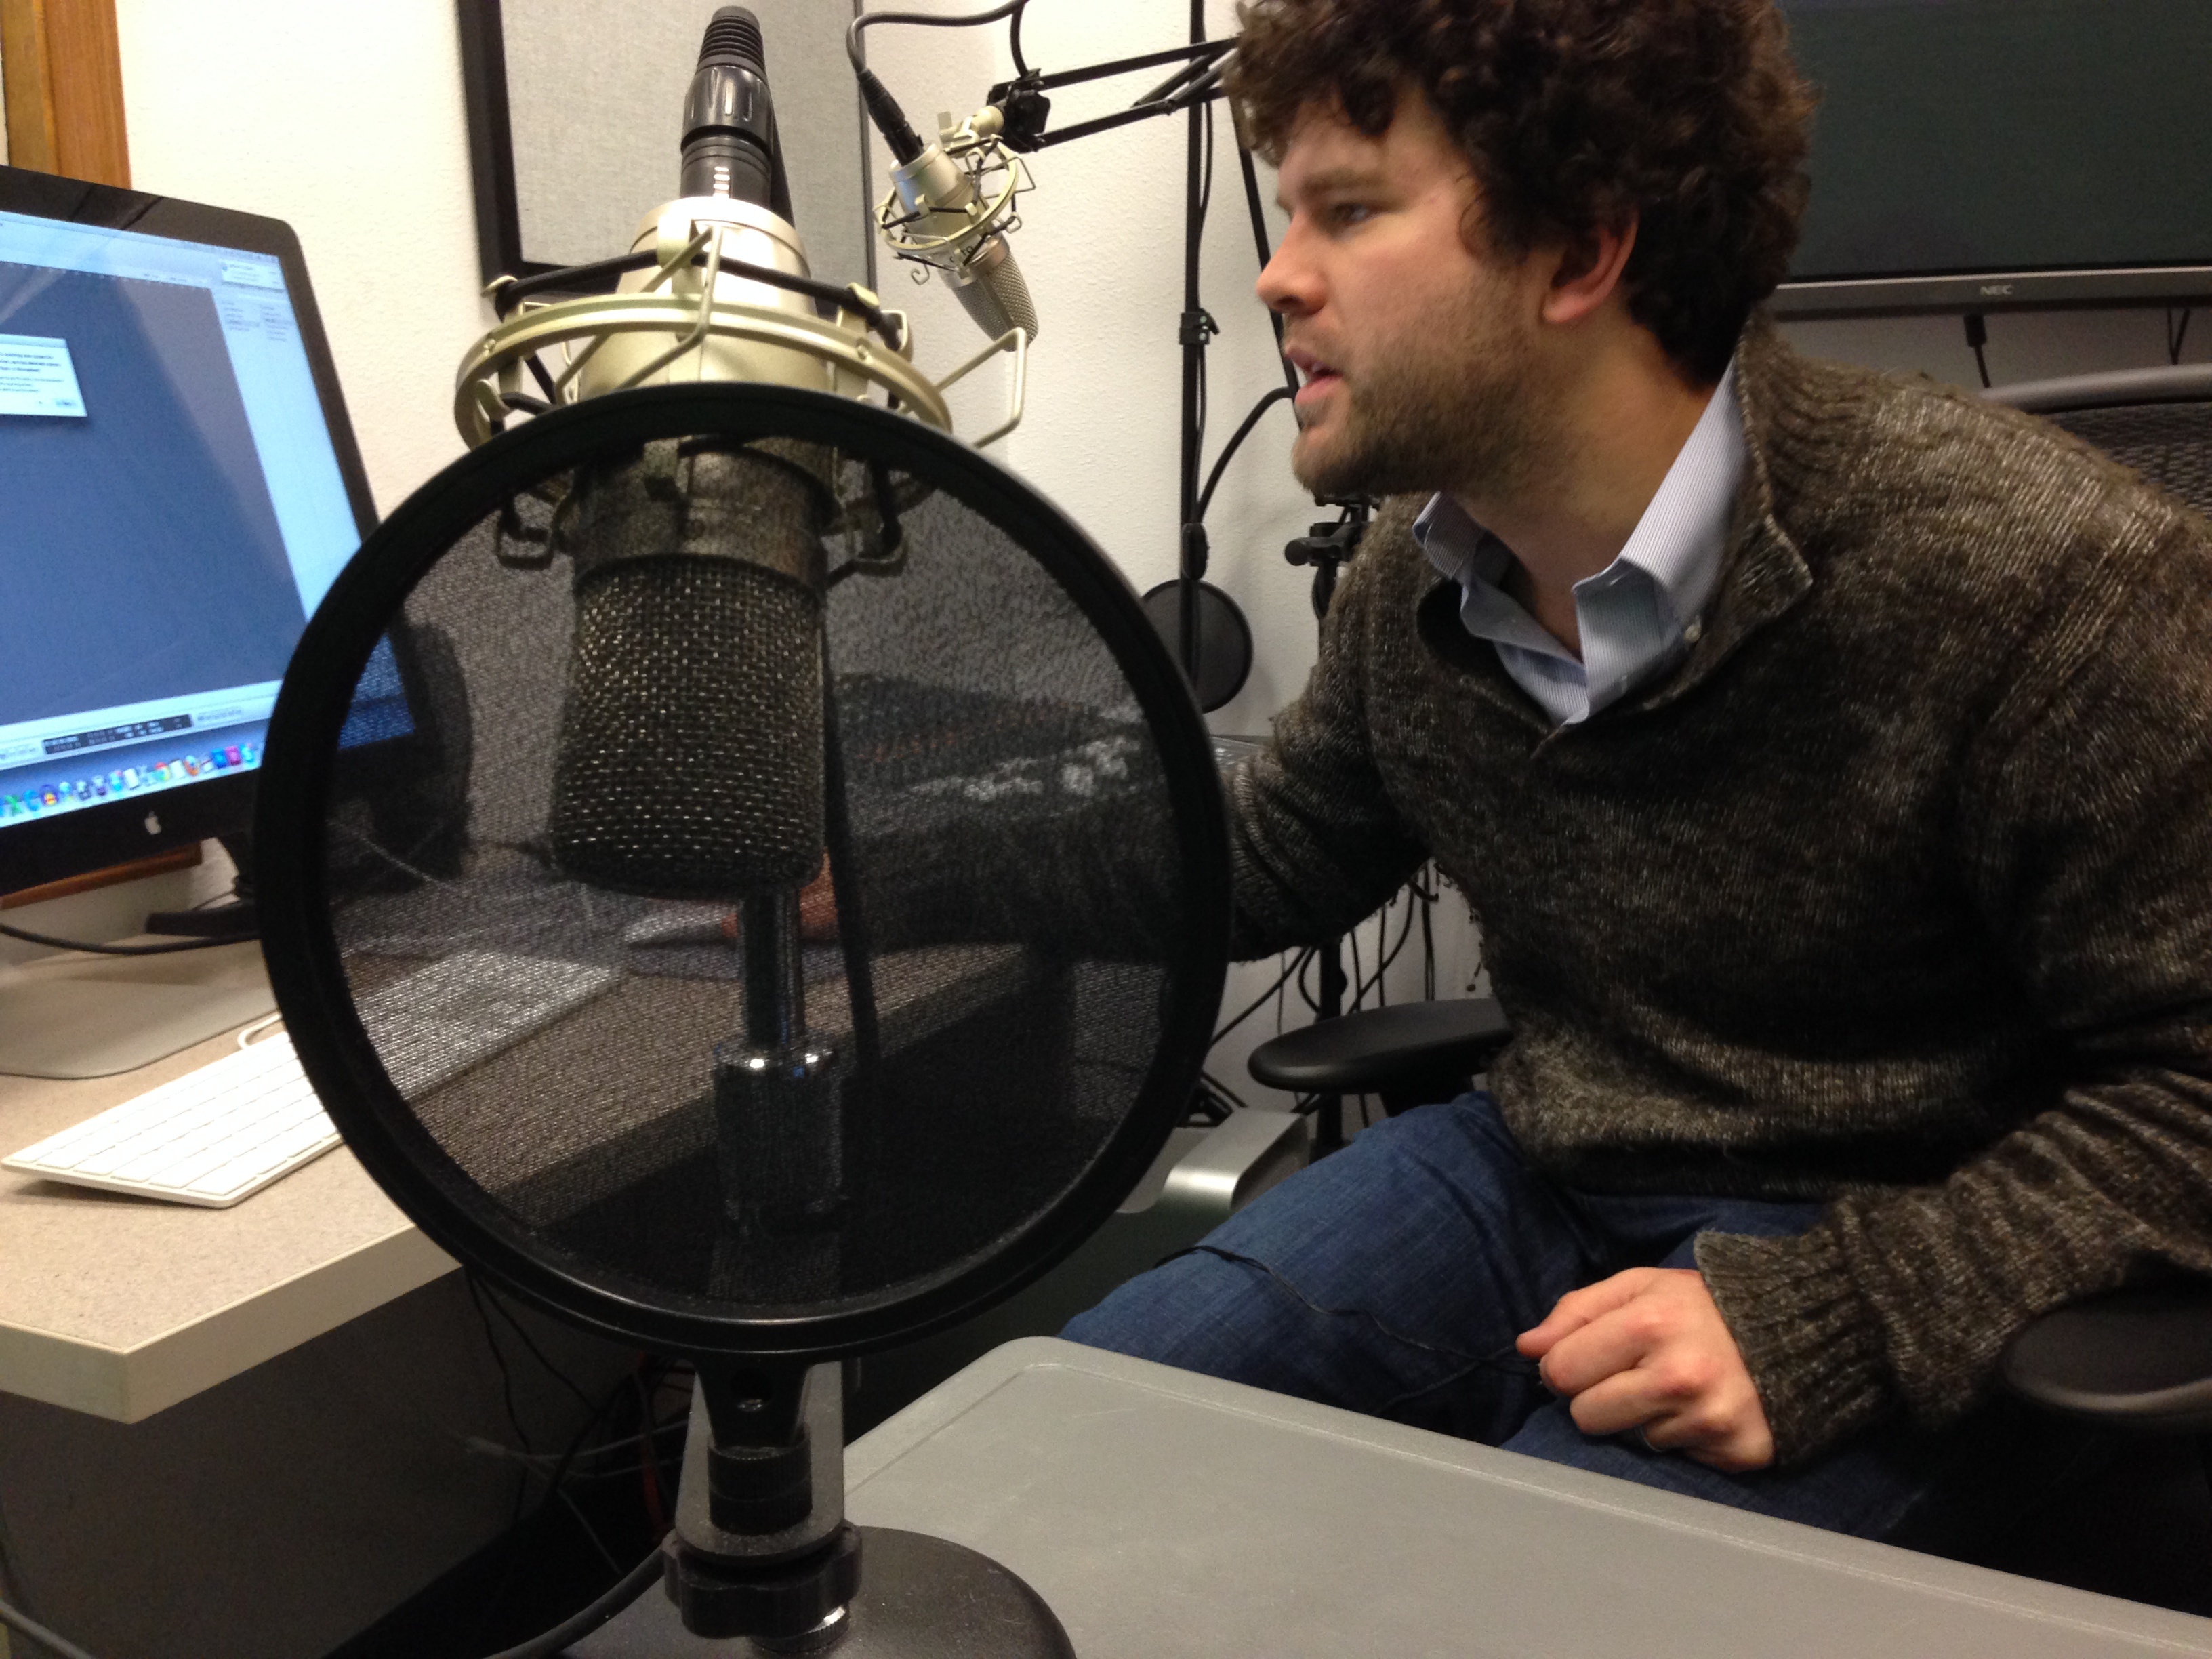
technology, microphone, audio, audio equipment, electronic device